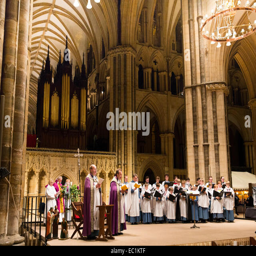
choir performing a candlelit concert inside the cathedral